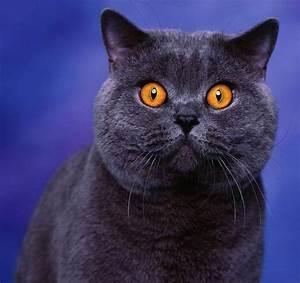
cat